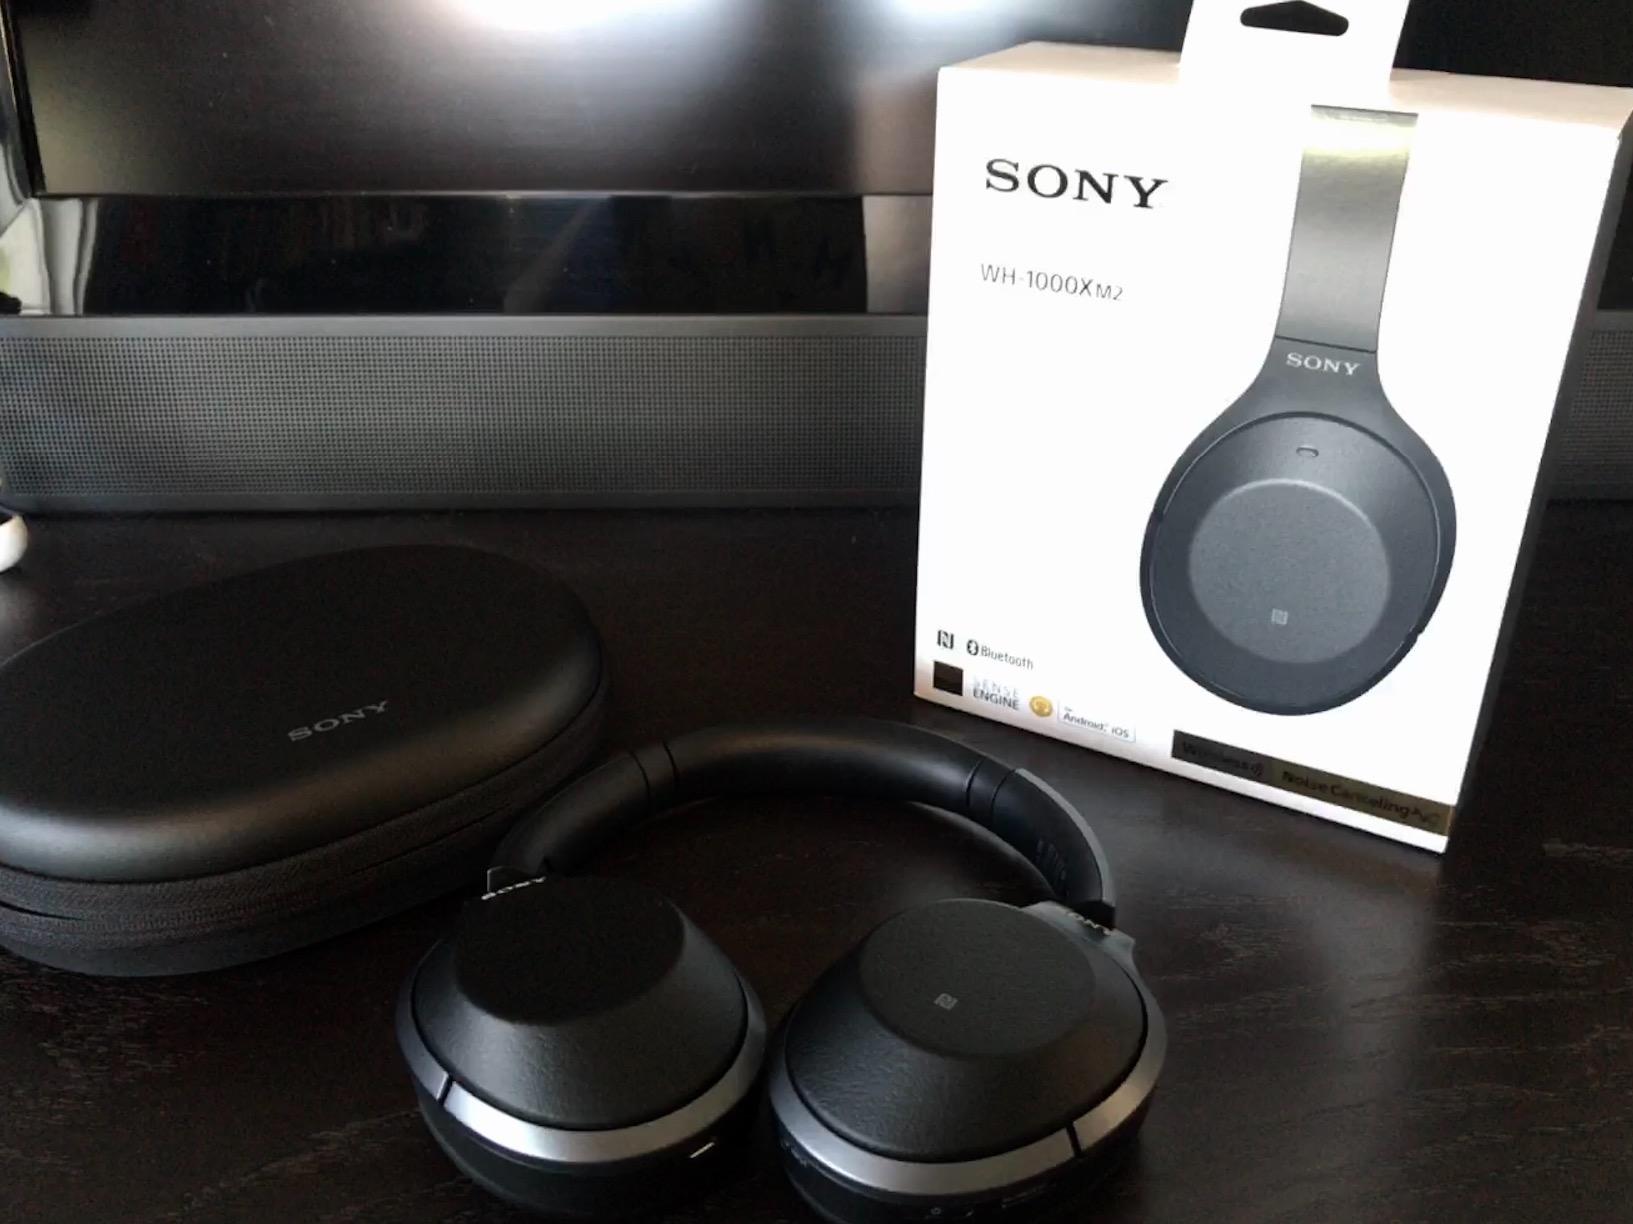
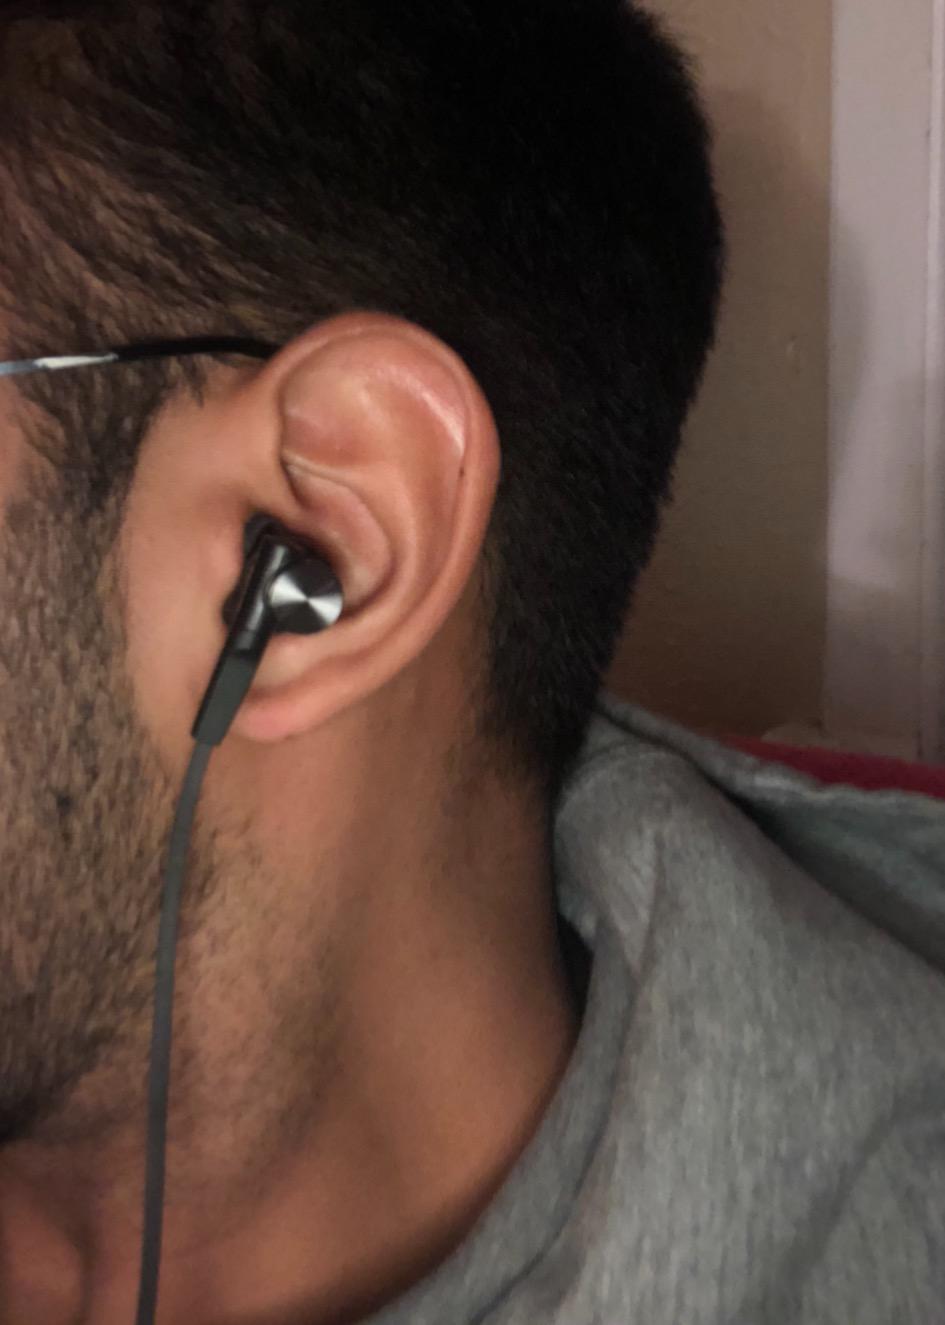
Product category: headphones
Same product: no